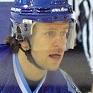
Age: 34